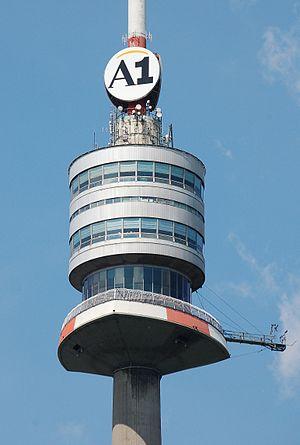
Autriche, Vienne, Tour du Danube